Projector

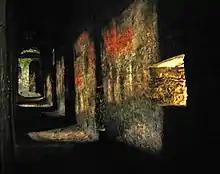
Ancient camera obscura effect caused by balistrarias in the Castelgrande in Bellinzona

Projectors share a common history with cameras in the camera obscura. Camera obscura (Latin for "dark room") is the natural optical phenomenon that occurs when an image of a scene at the other side of a screen (or for instance a wall) is projected through a small hole in that screen to form an inverted image (left to right and upside down) on a surface opposite to the opening. The oldest known record of this principle is a description by Han Chinese philosopher Mozi (ca. 470 to ca. 391 BC). Mozi correctly asserted that the camera obscura image is inverted because light travels in straight lines.